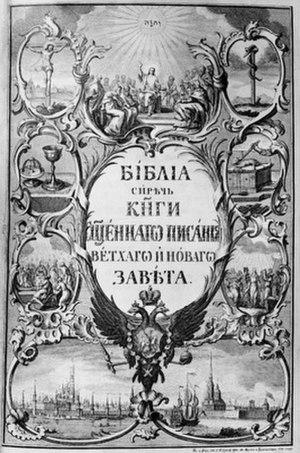
Les réformes de Pierre le Grand font partie des événements historiques les plus importants et les plus significatifs de l'histoire de la Russie.